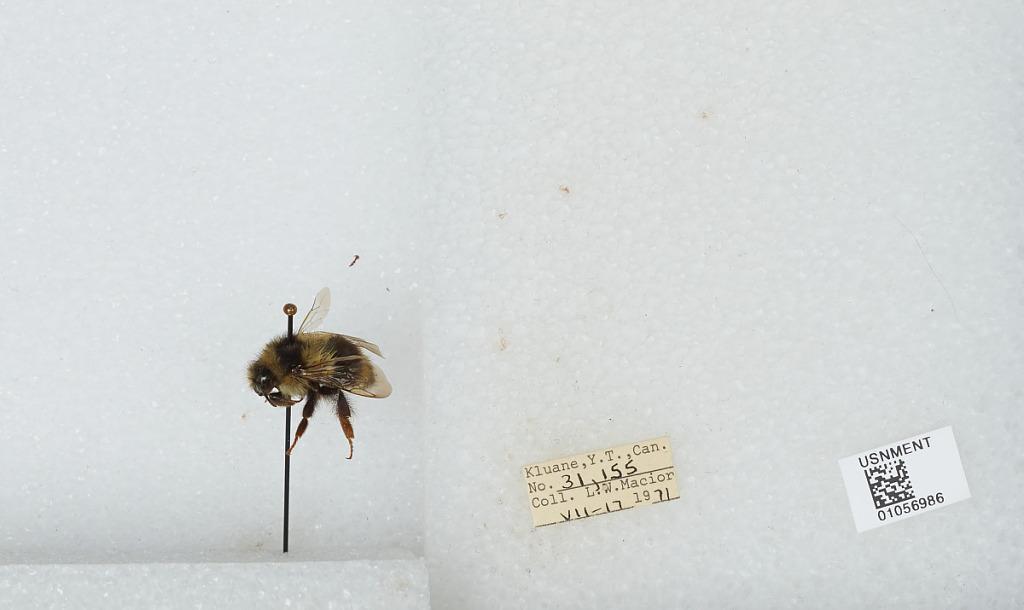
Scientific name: Bombus bifarius nearcticus
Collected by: L. Macior
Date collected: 1971-7-17
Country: Canada
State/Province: Yukon Territory
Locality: Kluane
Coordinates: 60.75, -139.5